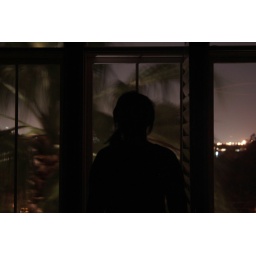
10 second exposure of Melissa in front of her bedroom windows at night.